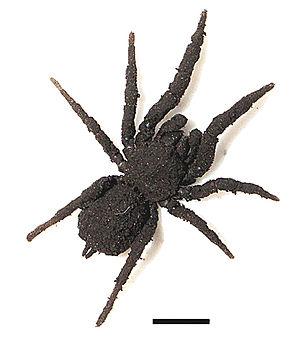
Paratropis tuxtlensis est une espèce d'araignées mygalomorphes de la famille des Paratropididae.